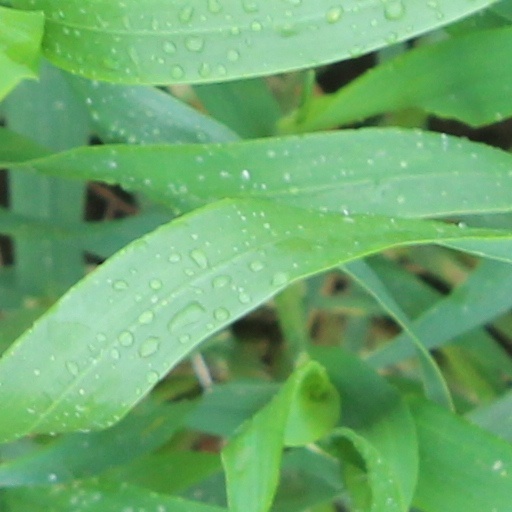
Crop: wheat